List of Mikoyan-Gurevich MiG-21 operators

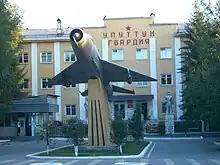
In downtown Bishkek. The sign says, "National Guard"

Air Force of Kyrgyzstan. A considerable number of MiG-21bis and MiG-21UM in storage near Bishkek. The Kyrgyz Air Force has no interest in operating them and has offered them for sale.